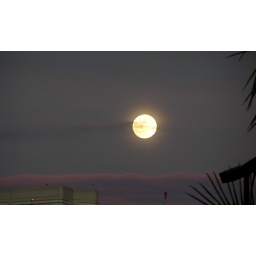
Full Moon hovering over pink clouds in the evening in West Los Angeles California